2022 Liberty Bowl

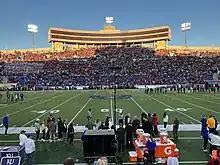
The stands and press boxes prior to kickoff

The 2022 Liberty Bowl (officially known as the AutoZone Liberty Bowl for sponsorship reasons) was a college football bowl game played on December 28, 2022, at Simmons Bank Liberty Stadium in Memphis, Tennessee, United States. The 64th annual Liberty Bowl, game featured the Kansas Jayhawks from the Big 12 Conference and the Arkansas Razorbacks from the Southeastern Conference (SEC). The game began at 4:35 p.m. CST and was aired on ESPN. It was one of the 2022–23 bowl games concluding the 2022 FBS football season.